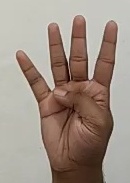
ASL sign: 4